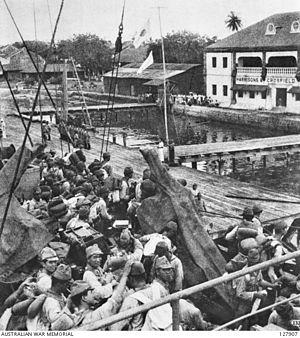
L'invasion de Bornéo de 1941 et 1942 se déroula durant la Seconde Guerre mondiale, dans le cadre de la campagne des Indes orientales néerlandaises, et vit la prise de contrôle de l'île de Bornéo par les troupes de l'Empire du Japon.